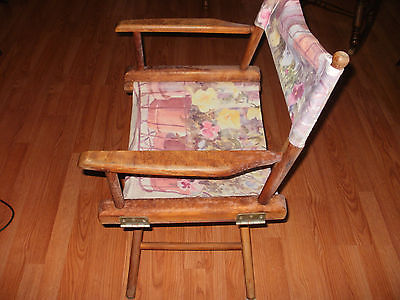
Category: chair